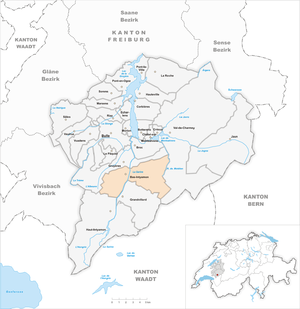
Bas-Intyamon est une commune suisse du canton de Fribourg, située dans la vallée de l'Intyamon, dans le district de la Gruyère.